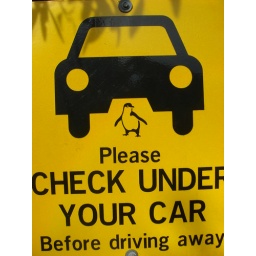
The sign in the car park on Phillip Island